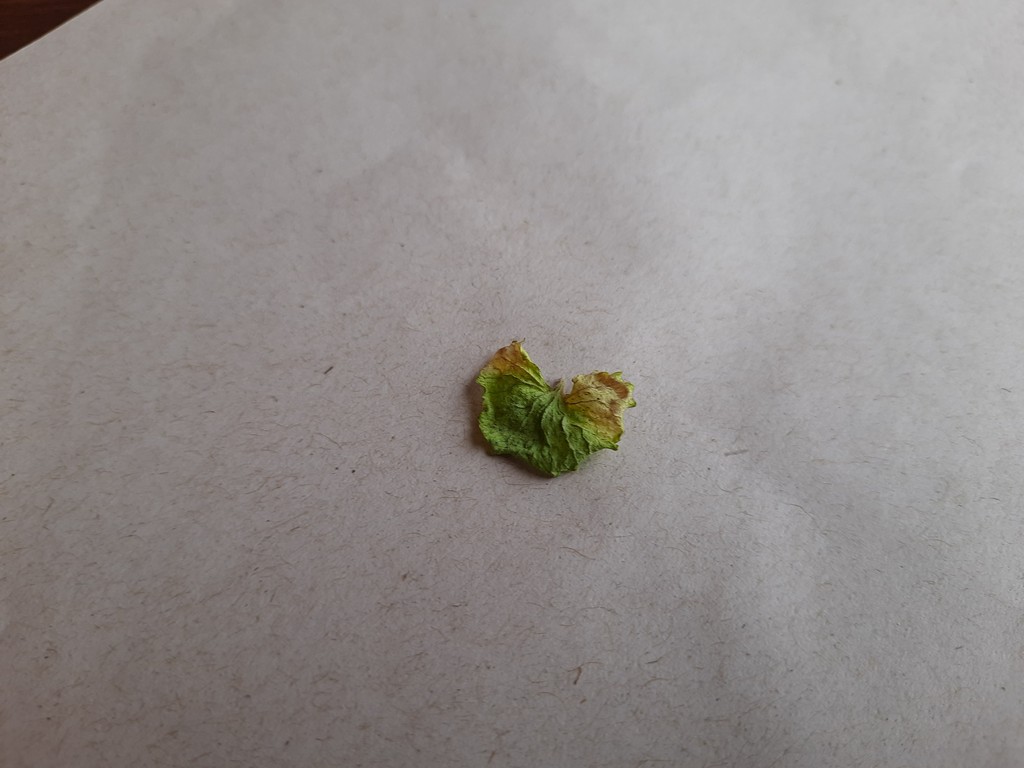
Label: Dried